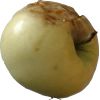
Label: Apple hit 1